Rose Hall, Montego Bay

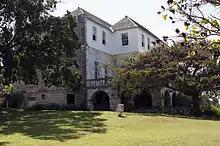
Rose Hall House, Jamaica

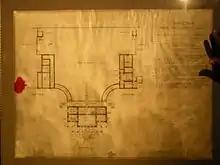
The ground plan of Rose Hall

Rose Hall is widely regarded to be a visually impressive house and the most famous in Jamaica. It is a mansion in Jamaican Georgian style with a stone base and a plastered upper storey, high on the hillside, with a panoramic view over the coast. The architect James Hakewill visited the building and wrote: